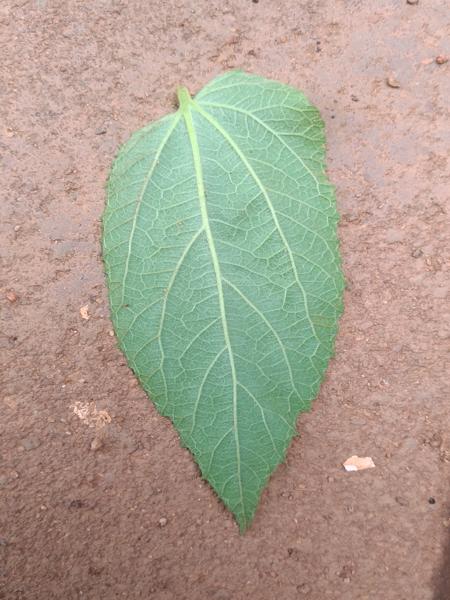
Plant: Gasagase